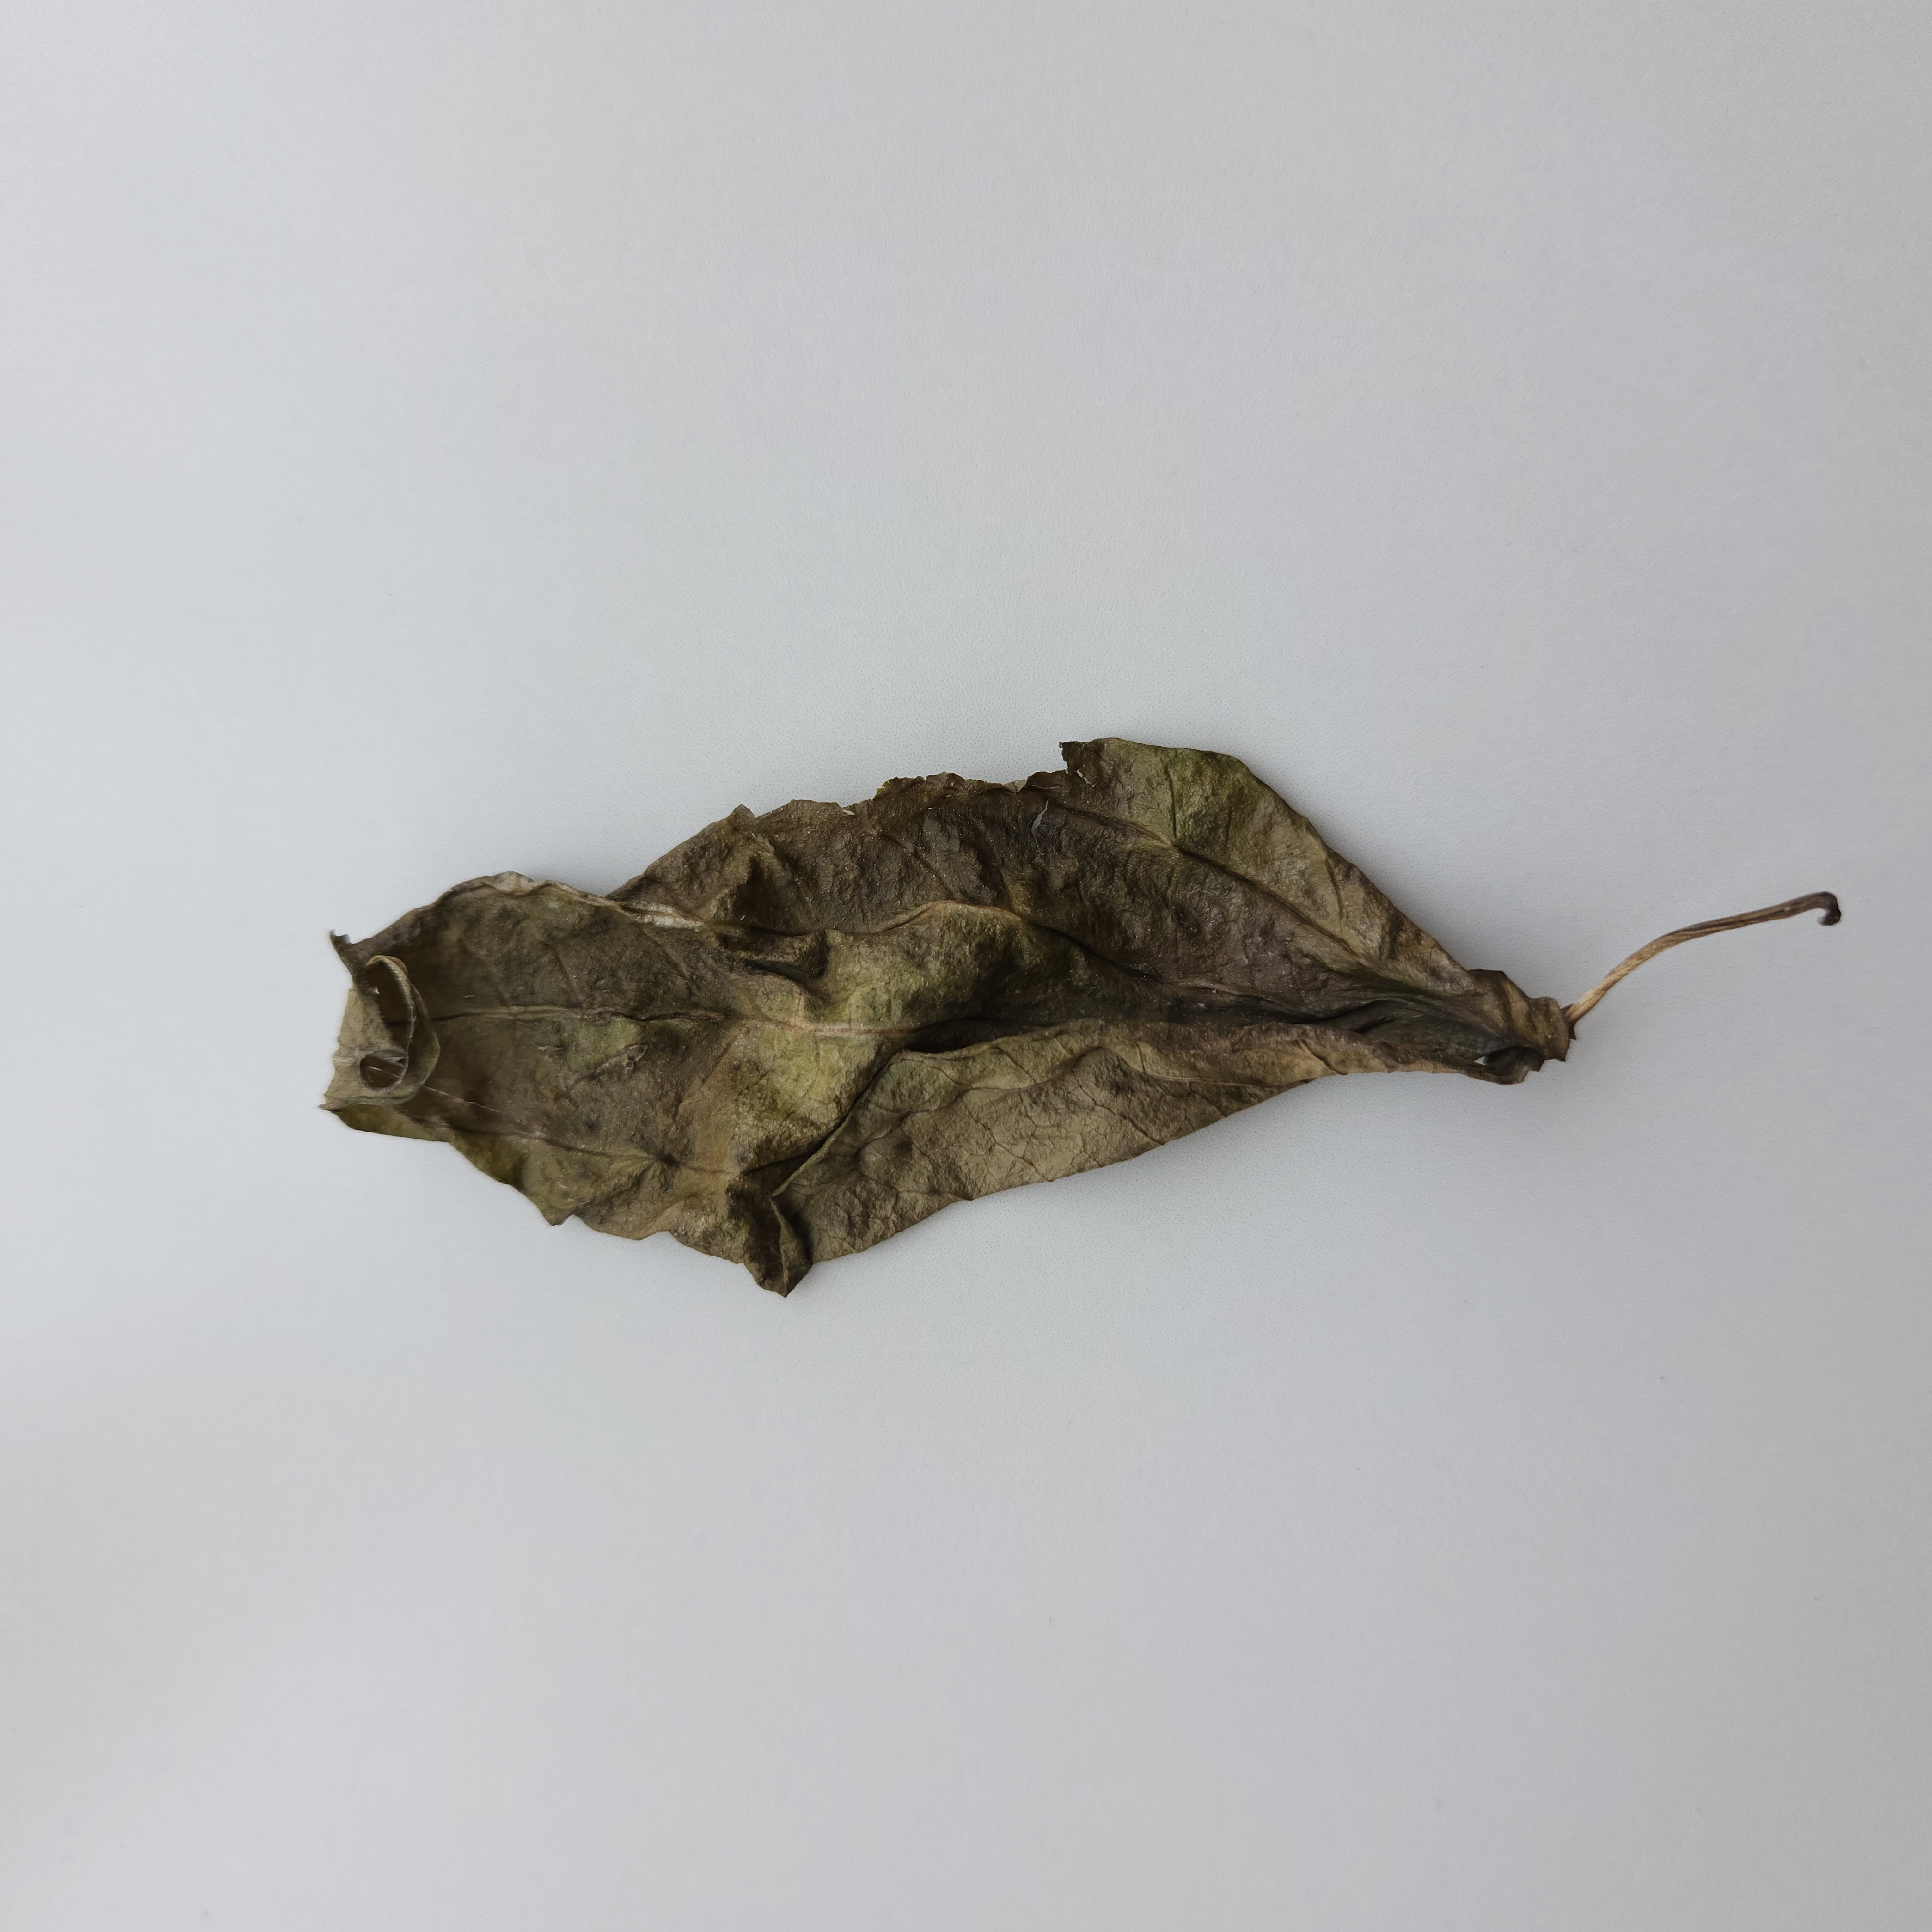
Label: Dried